Laredo, Texas

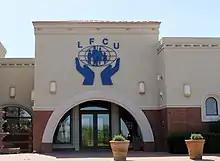
Laredo Federal Credit Union on McPherson Road

According to the United States Census Bureau, the city has a total area of 102.6 square miles (265.7 km), of which 1.5 square miles (3.9 km) (1.37%) are covered by water.